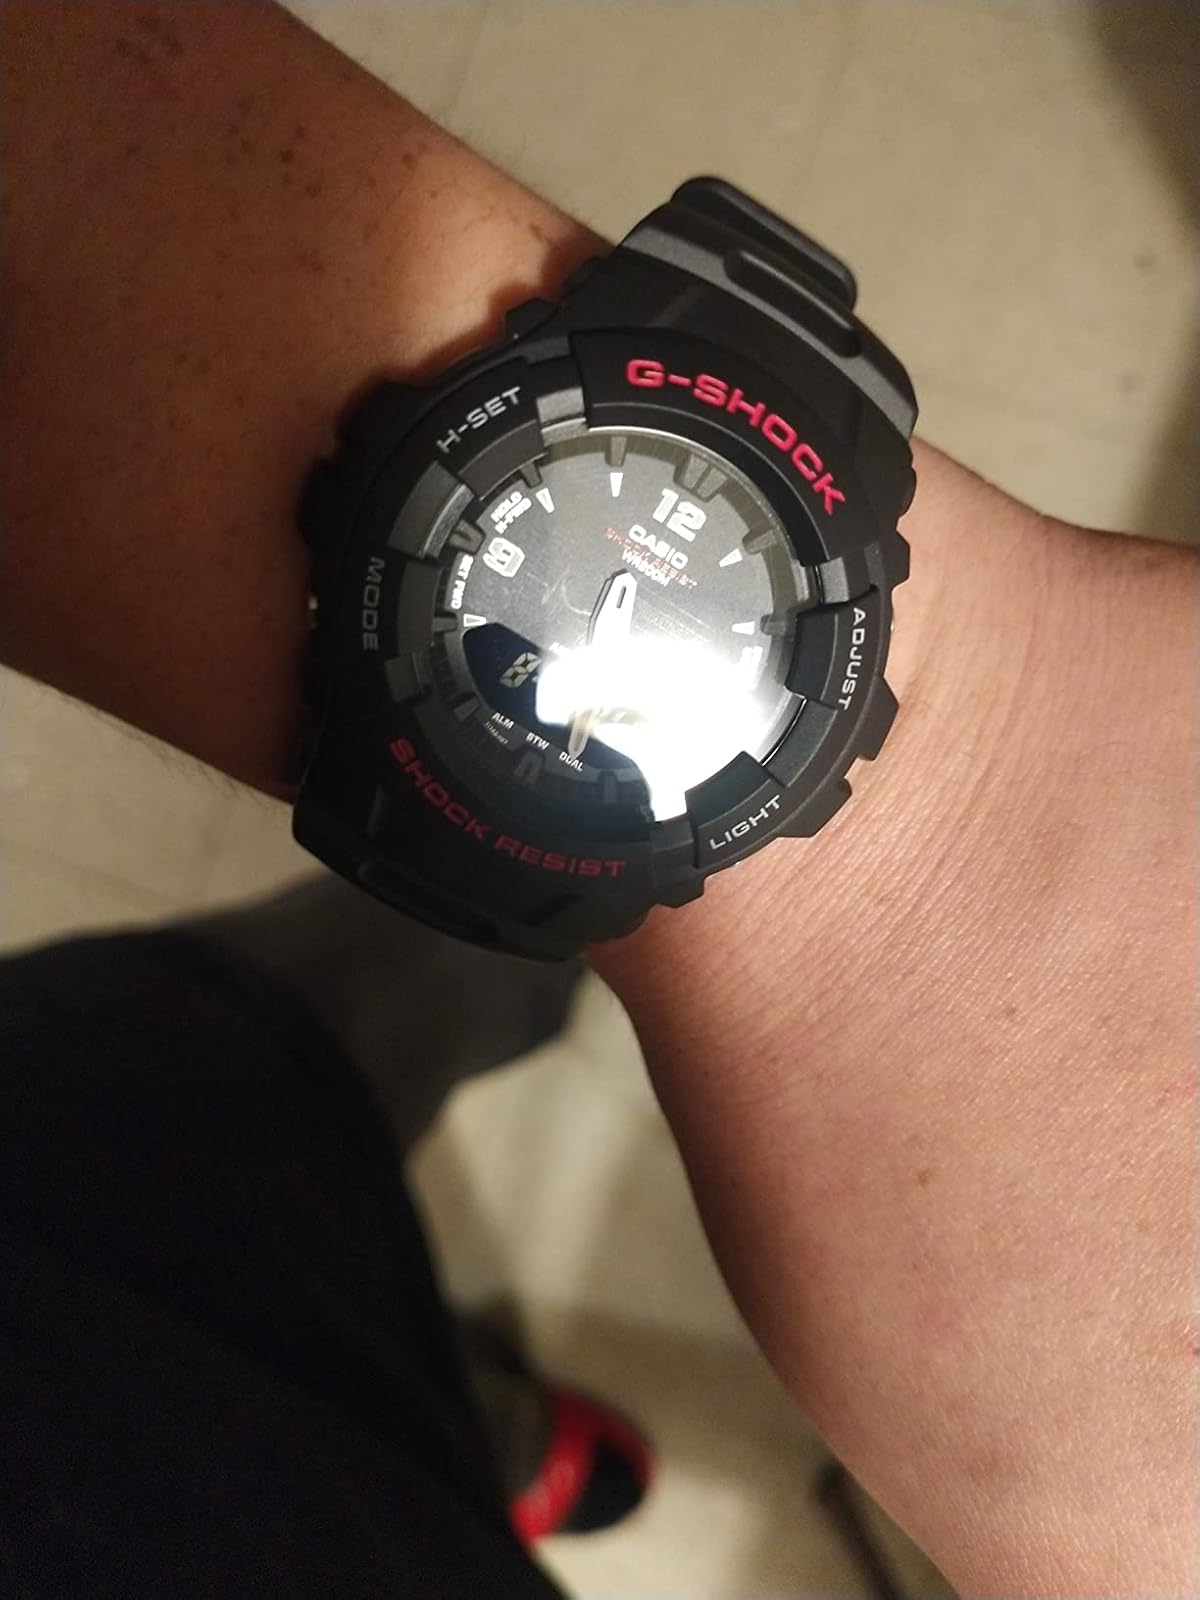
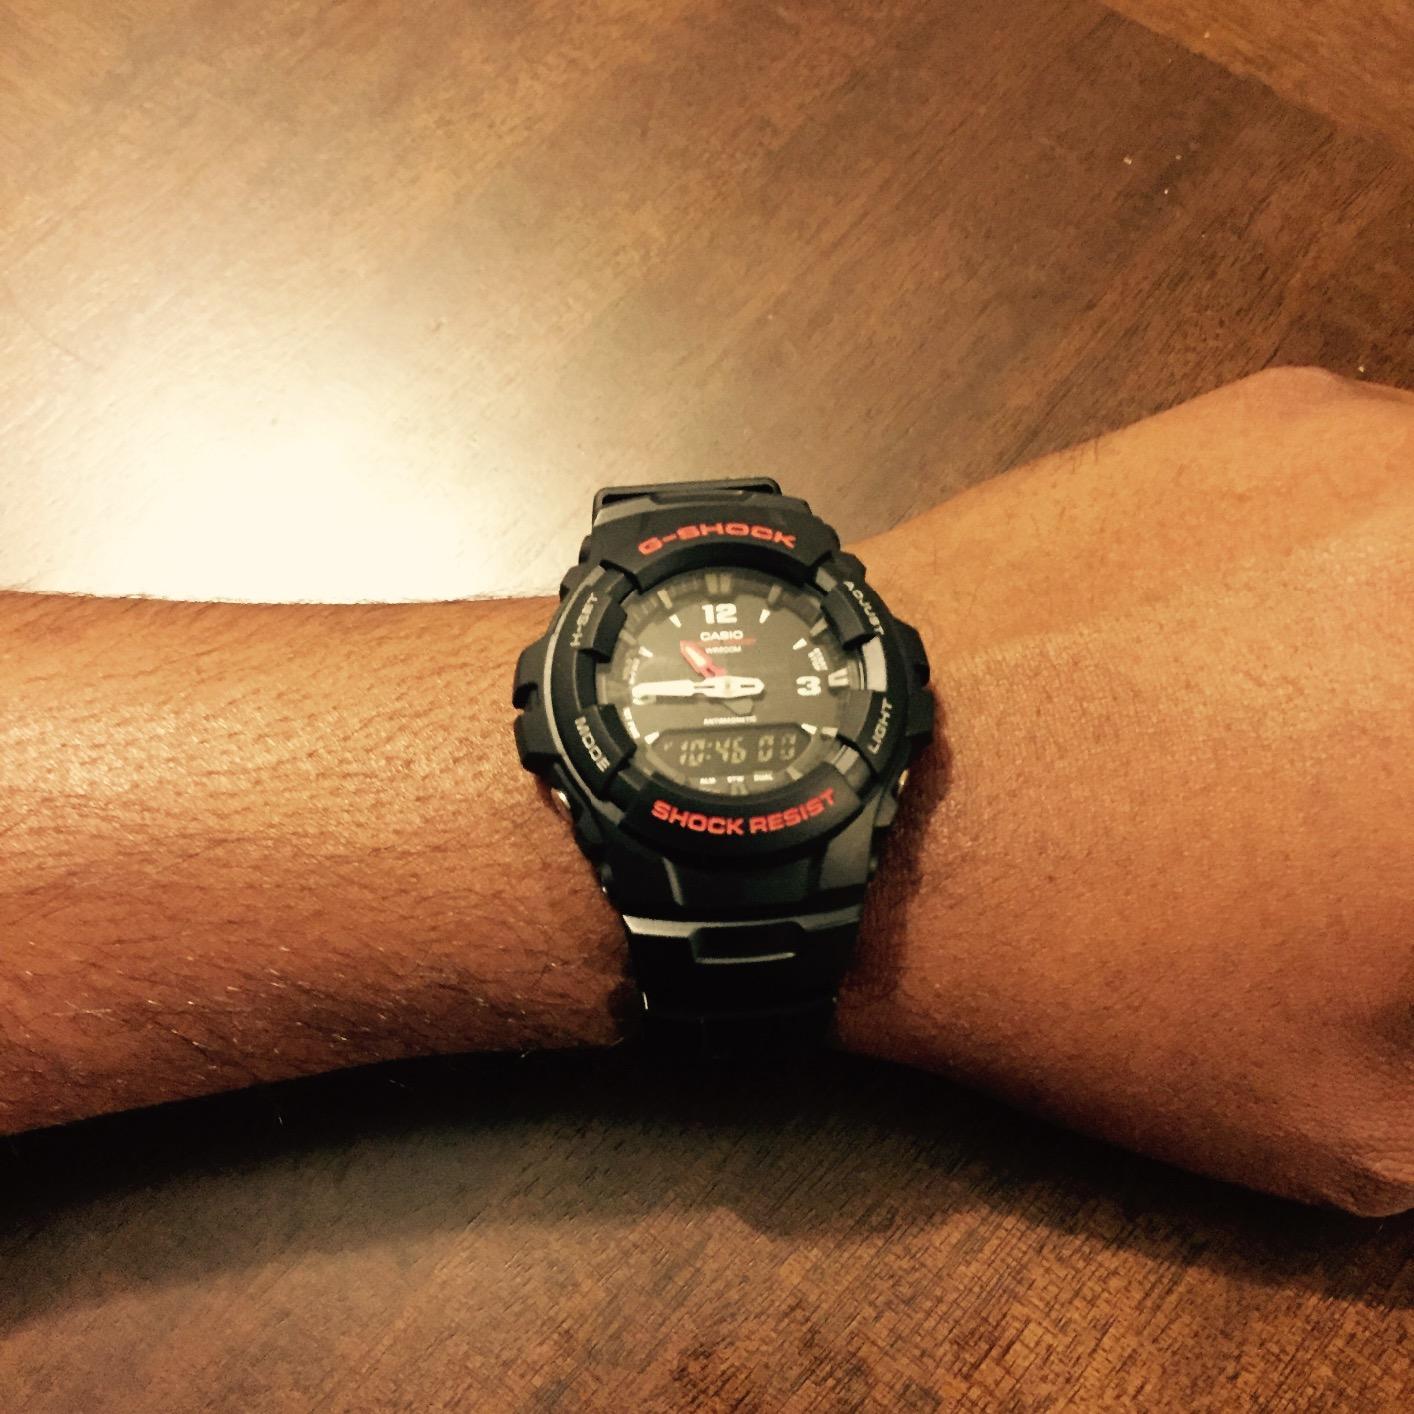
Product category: accessories_watch
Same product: yes